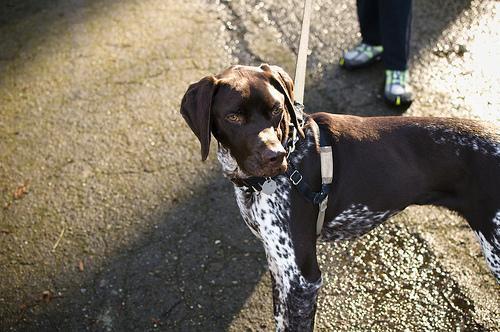
german shorthaired